Jade Williams

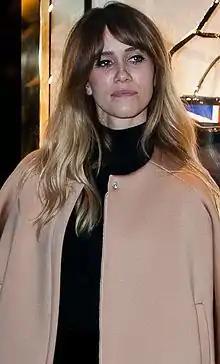
Williams at the opening for Fendi store, May 2014

Jade Williams (born 21 May 1988 in Sidcup, Greater London, England) professionally known as Whinnie Williams, is a British independent pop singer, interior designer and presenter. She founded interiors brand Poodle & Blonde in 2018 and is host for BBC 3 show "Flat Out Fabulous" since 2020.